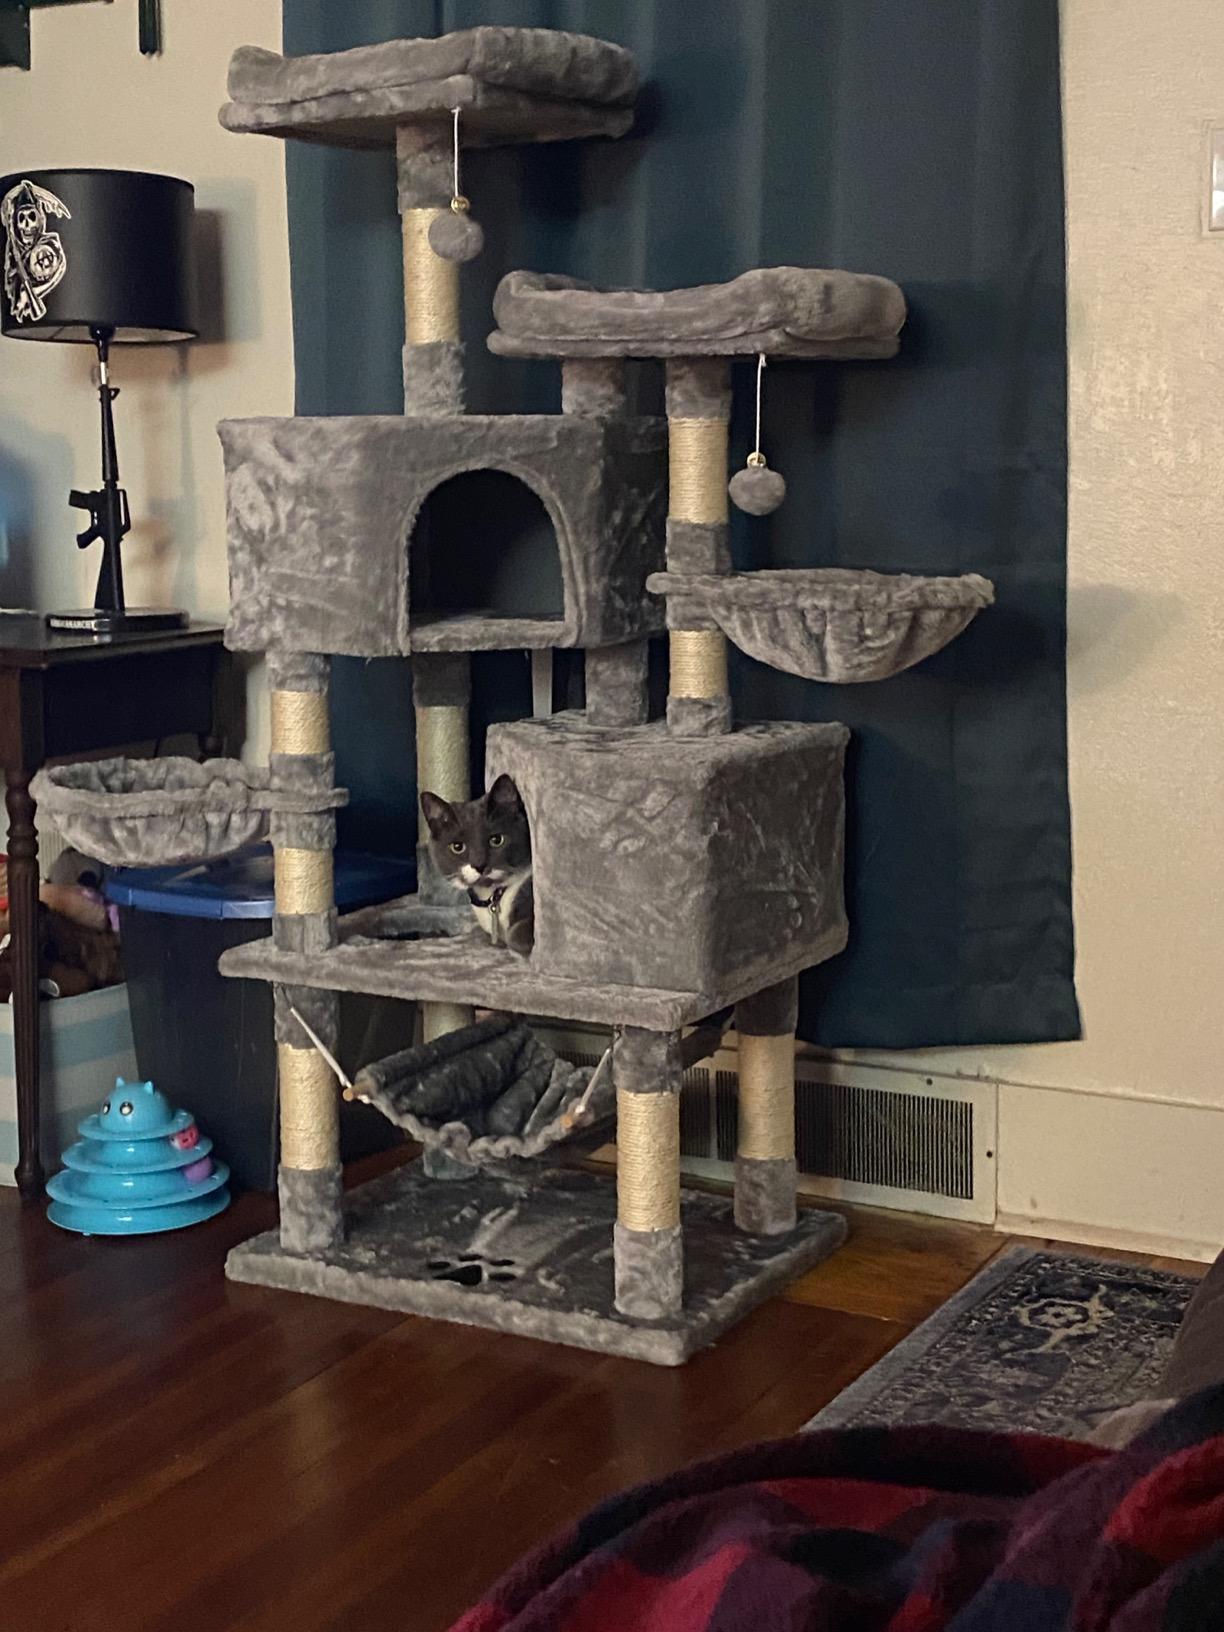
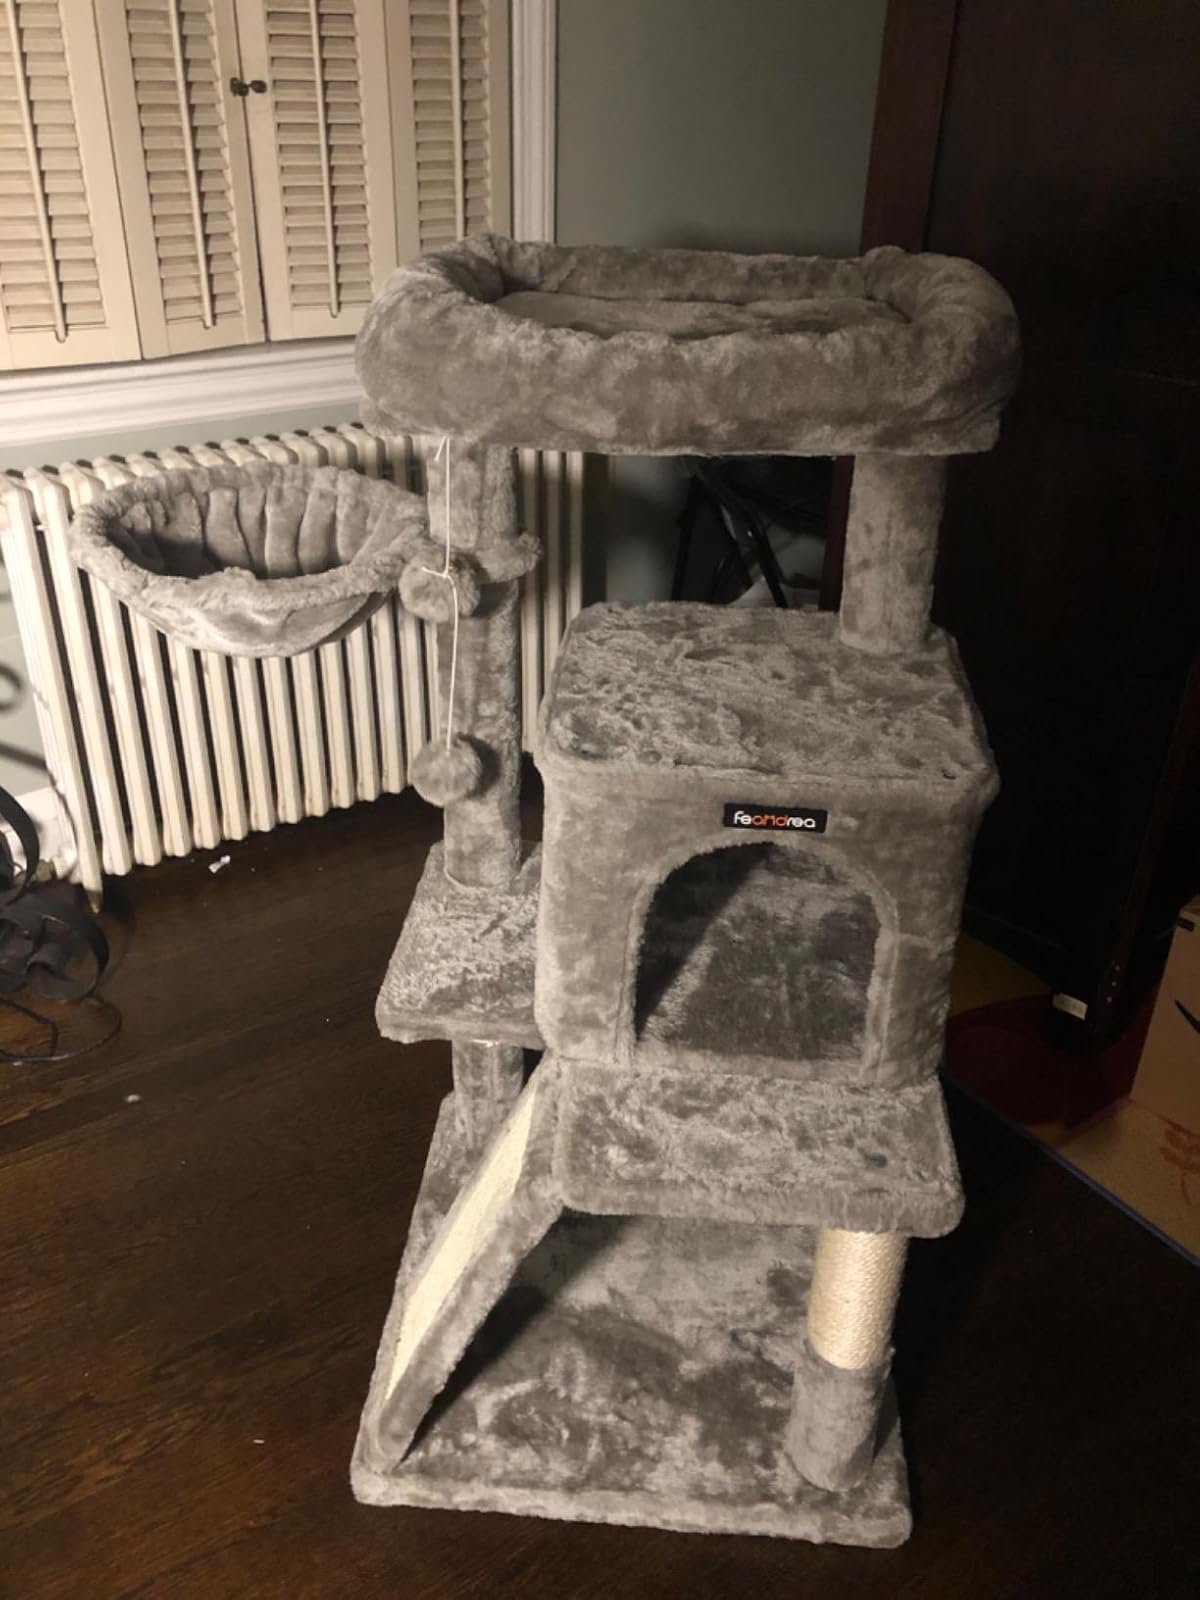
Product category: items_cat tree
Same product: no